Lookout (clipper)

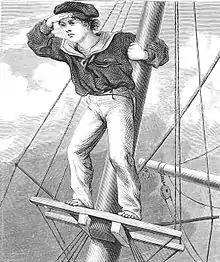
Lookout boy aloft, by Harrison Weir

In September 1867, the three clipper ships "Lookout", "Franklin", and "Haze" delivered a total of four locomotives between them to San Francisco for the "California Pacific Railroad Company". "Lookout" left New York on 26 April 1867, and arrived in San Francisco on 11 September 1867.